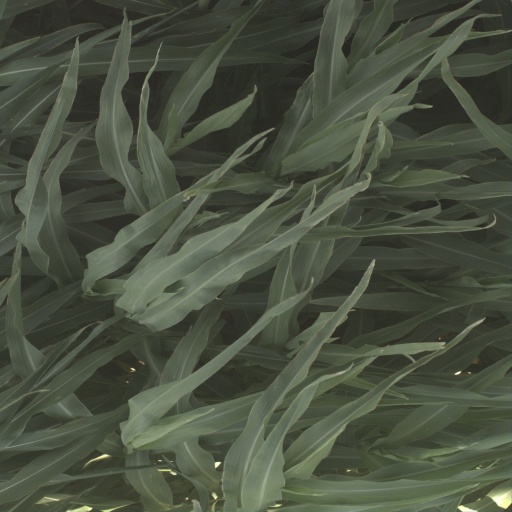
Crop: sorghum